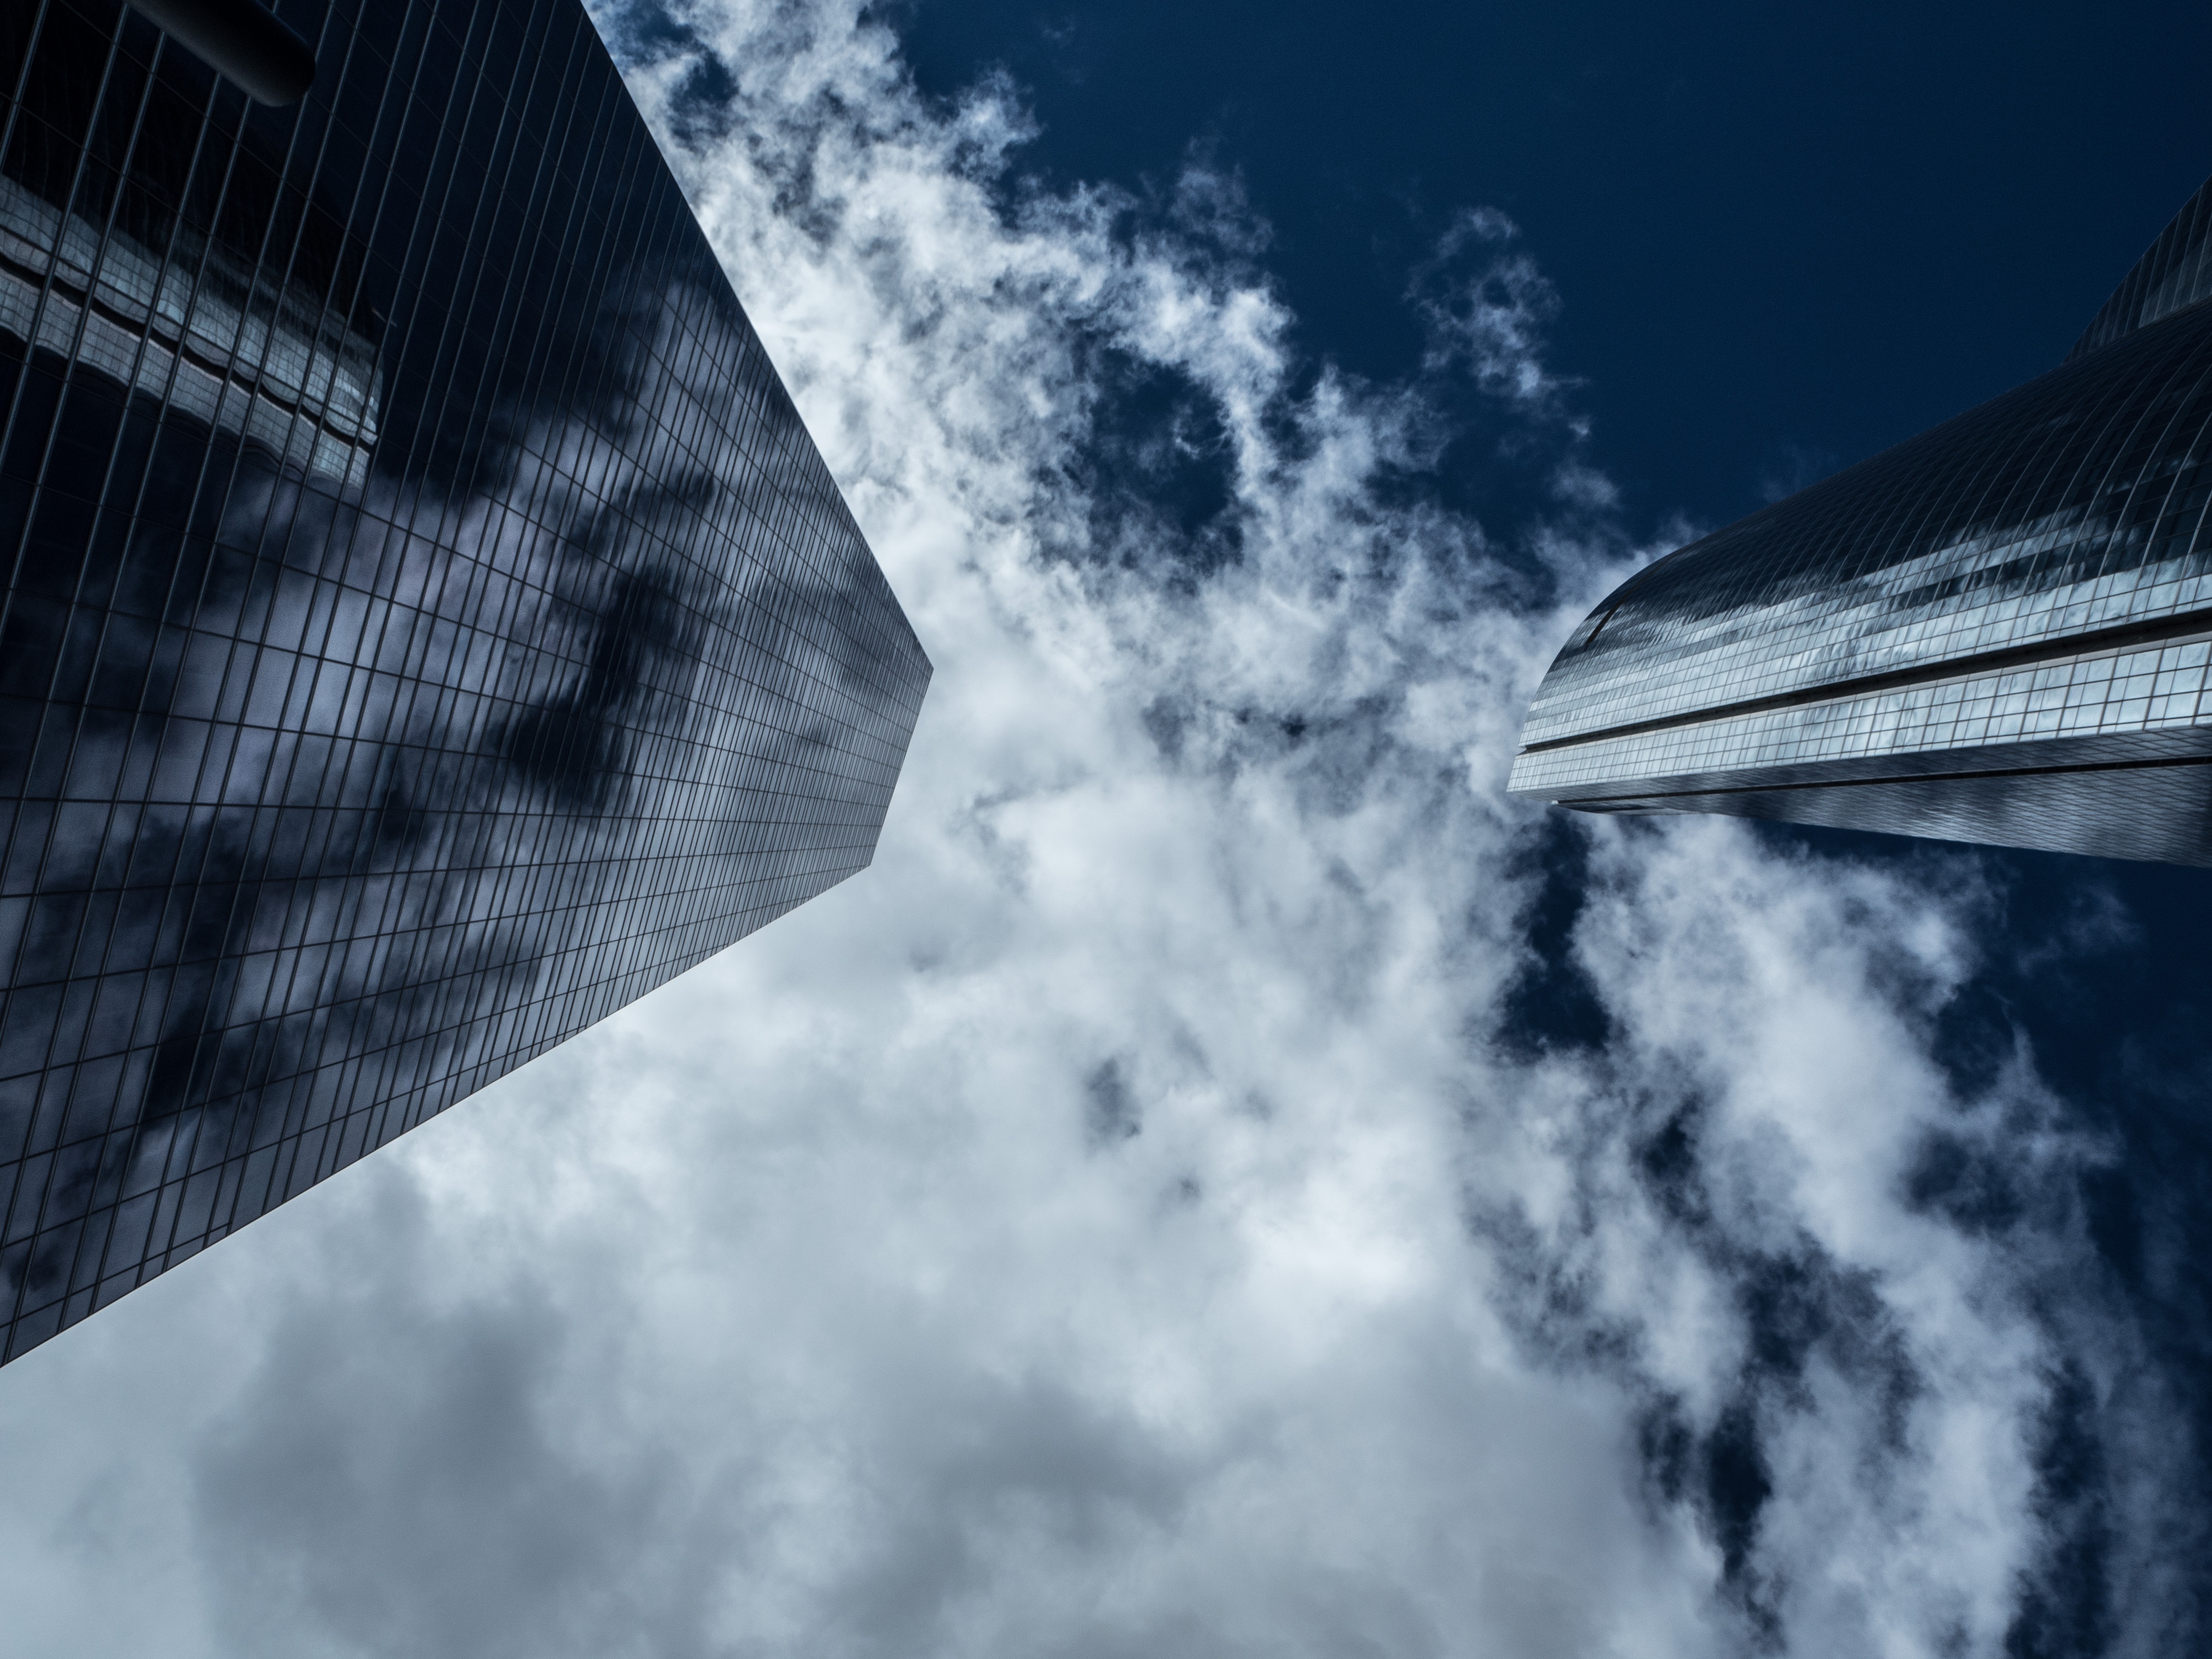
horizon, light, cloud, architecture, sky, skyline, sunlight, window, glass, perspective, building, city, atmosphere, skyscraper, urban, cityscape, steel, reflection, vehicle, tower, corporate, office, darkness, blue, business, monochrome, modern, futuristic, hdr, clouds, skyscrapers, offices, contemporary, screenshot, low angle shot, meteorological phenomenon, atmosphere of earth, computer wallpaper